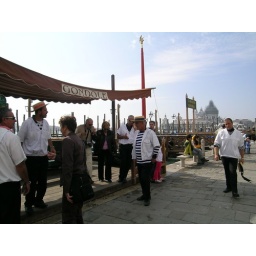
Yes, they all dress in the traditional gondolier garb- blue or red striped shirts with hats